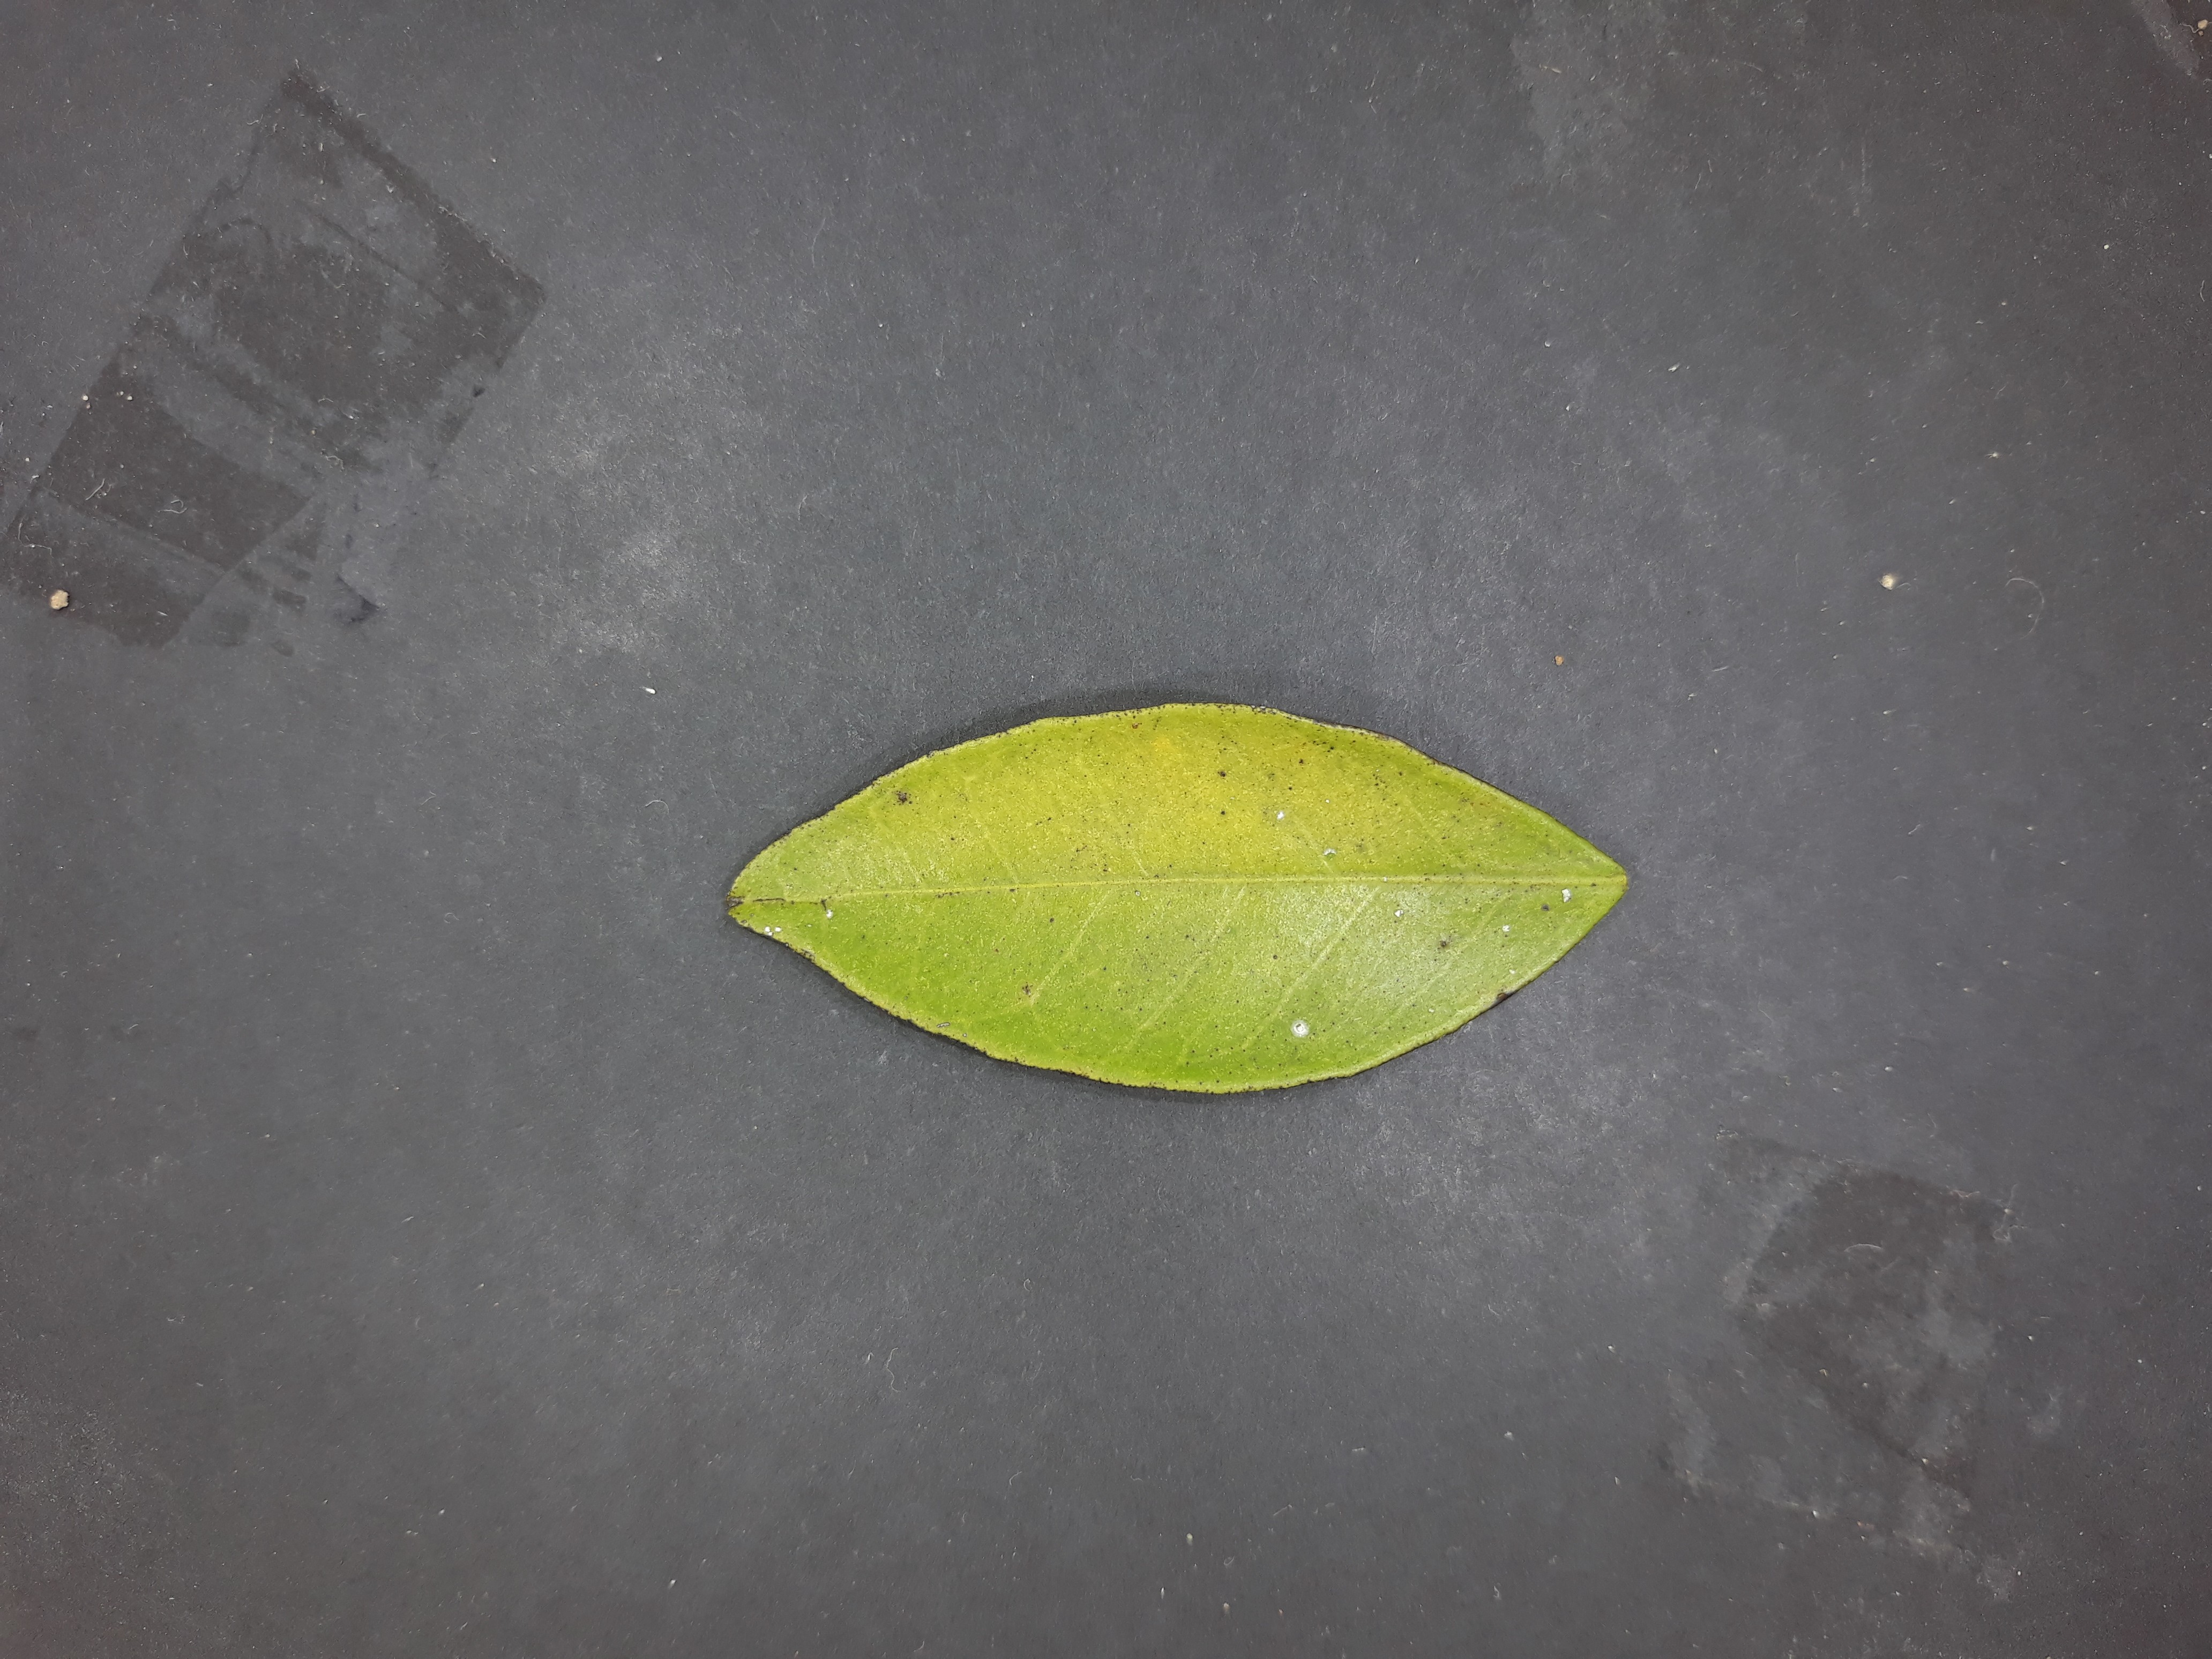
Label: Nitrogen deficiency (N)